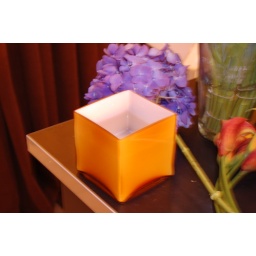
One customer brought in this container and asked for a colorful arrangement with purple and orange for a birthday gift.